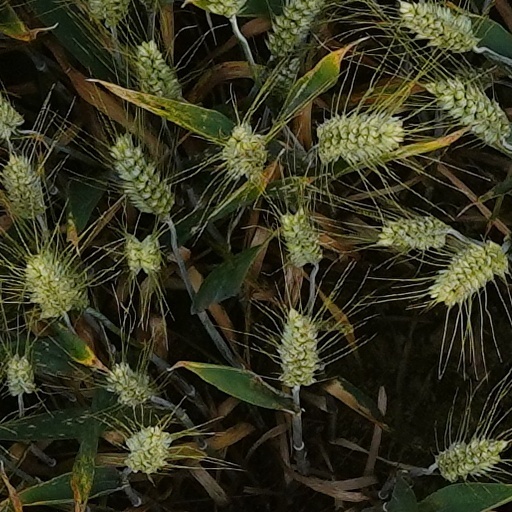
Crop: wheat